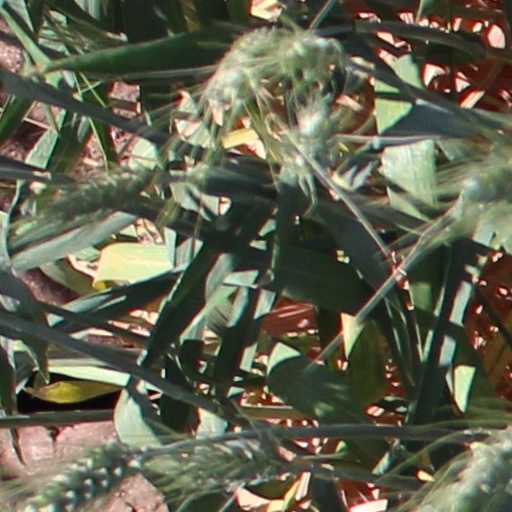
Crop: wheat